Bell Beaker culture

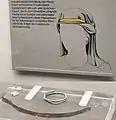

The Bell Beaker phenomenon in the Iberian Peninsula defines the late phase of the local Chalcolithic and even intrudes in the earliest centuries of the Bronze Age. A review of radiocarbon dates for Bell Beaker across Europe found that some of the earliest were found in Portugal, c. 2750 BC, in contrast to the rather later range for Andalusia.